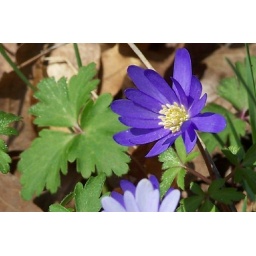
Happy Mother's Day! A blue wind flower waves hello as it blooms in my rock garden.